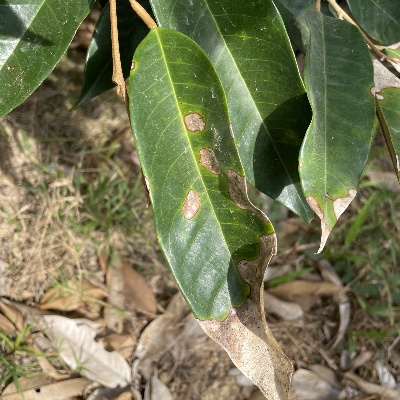
Label: Leaf_Phomopsis